Cristian Cásseres Jr.

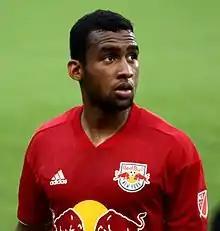
Cásseres Jr. with the New York Red Bulls in 2019

Cristian Sleiker Cásseres Yépes Jr. (born 20 January 2000) is a Venezuelan professional footballer who plays as a midfielder for Ligue 1 club Toulouse and the Venezuela national team.